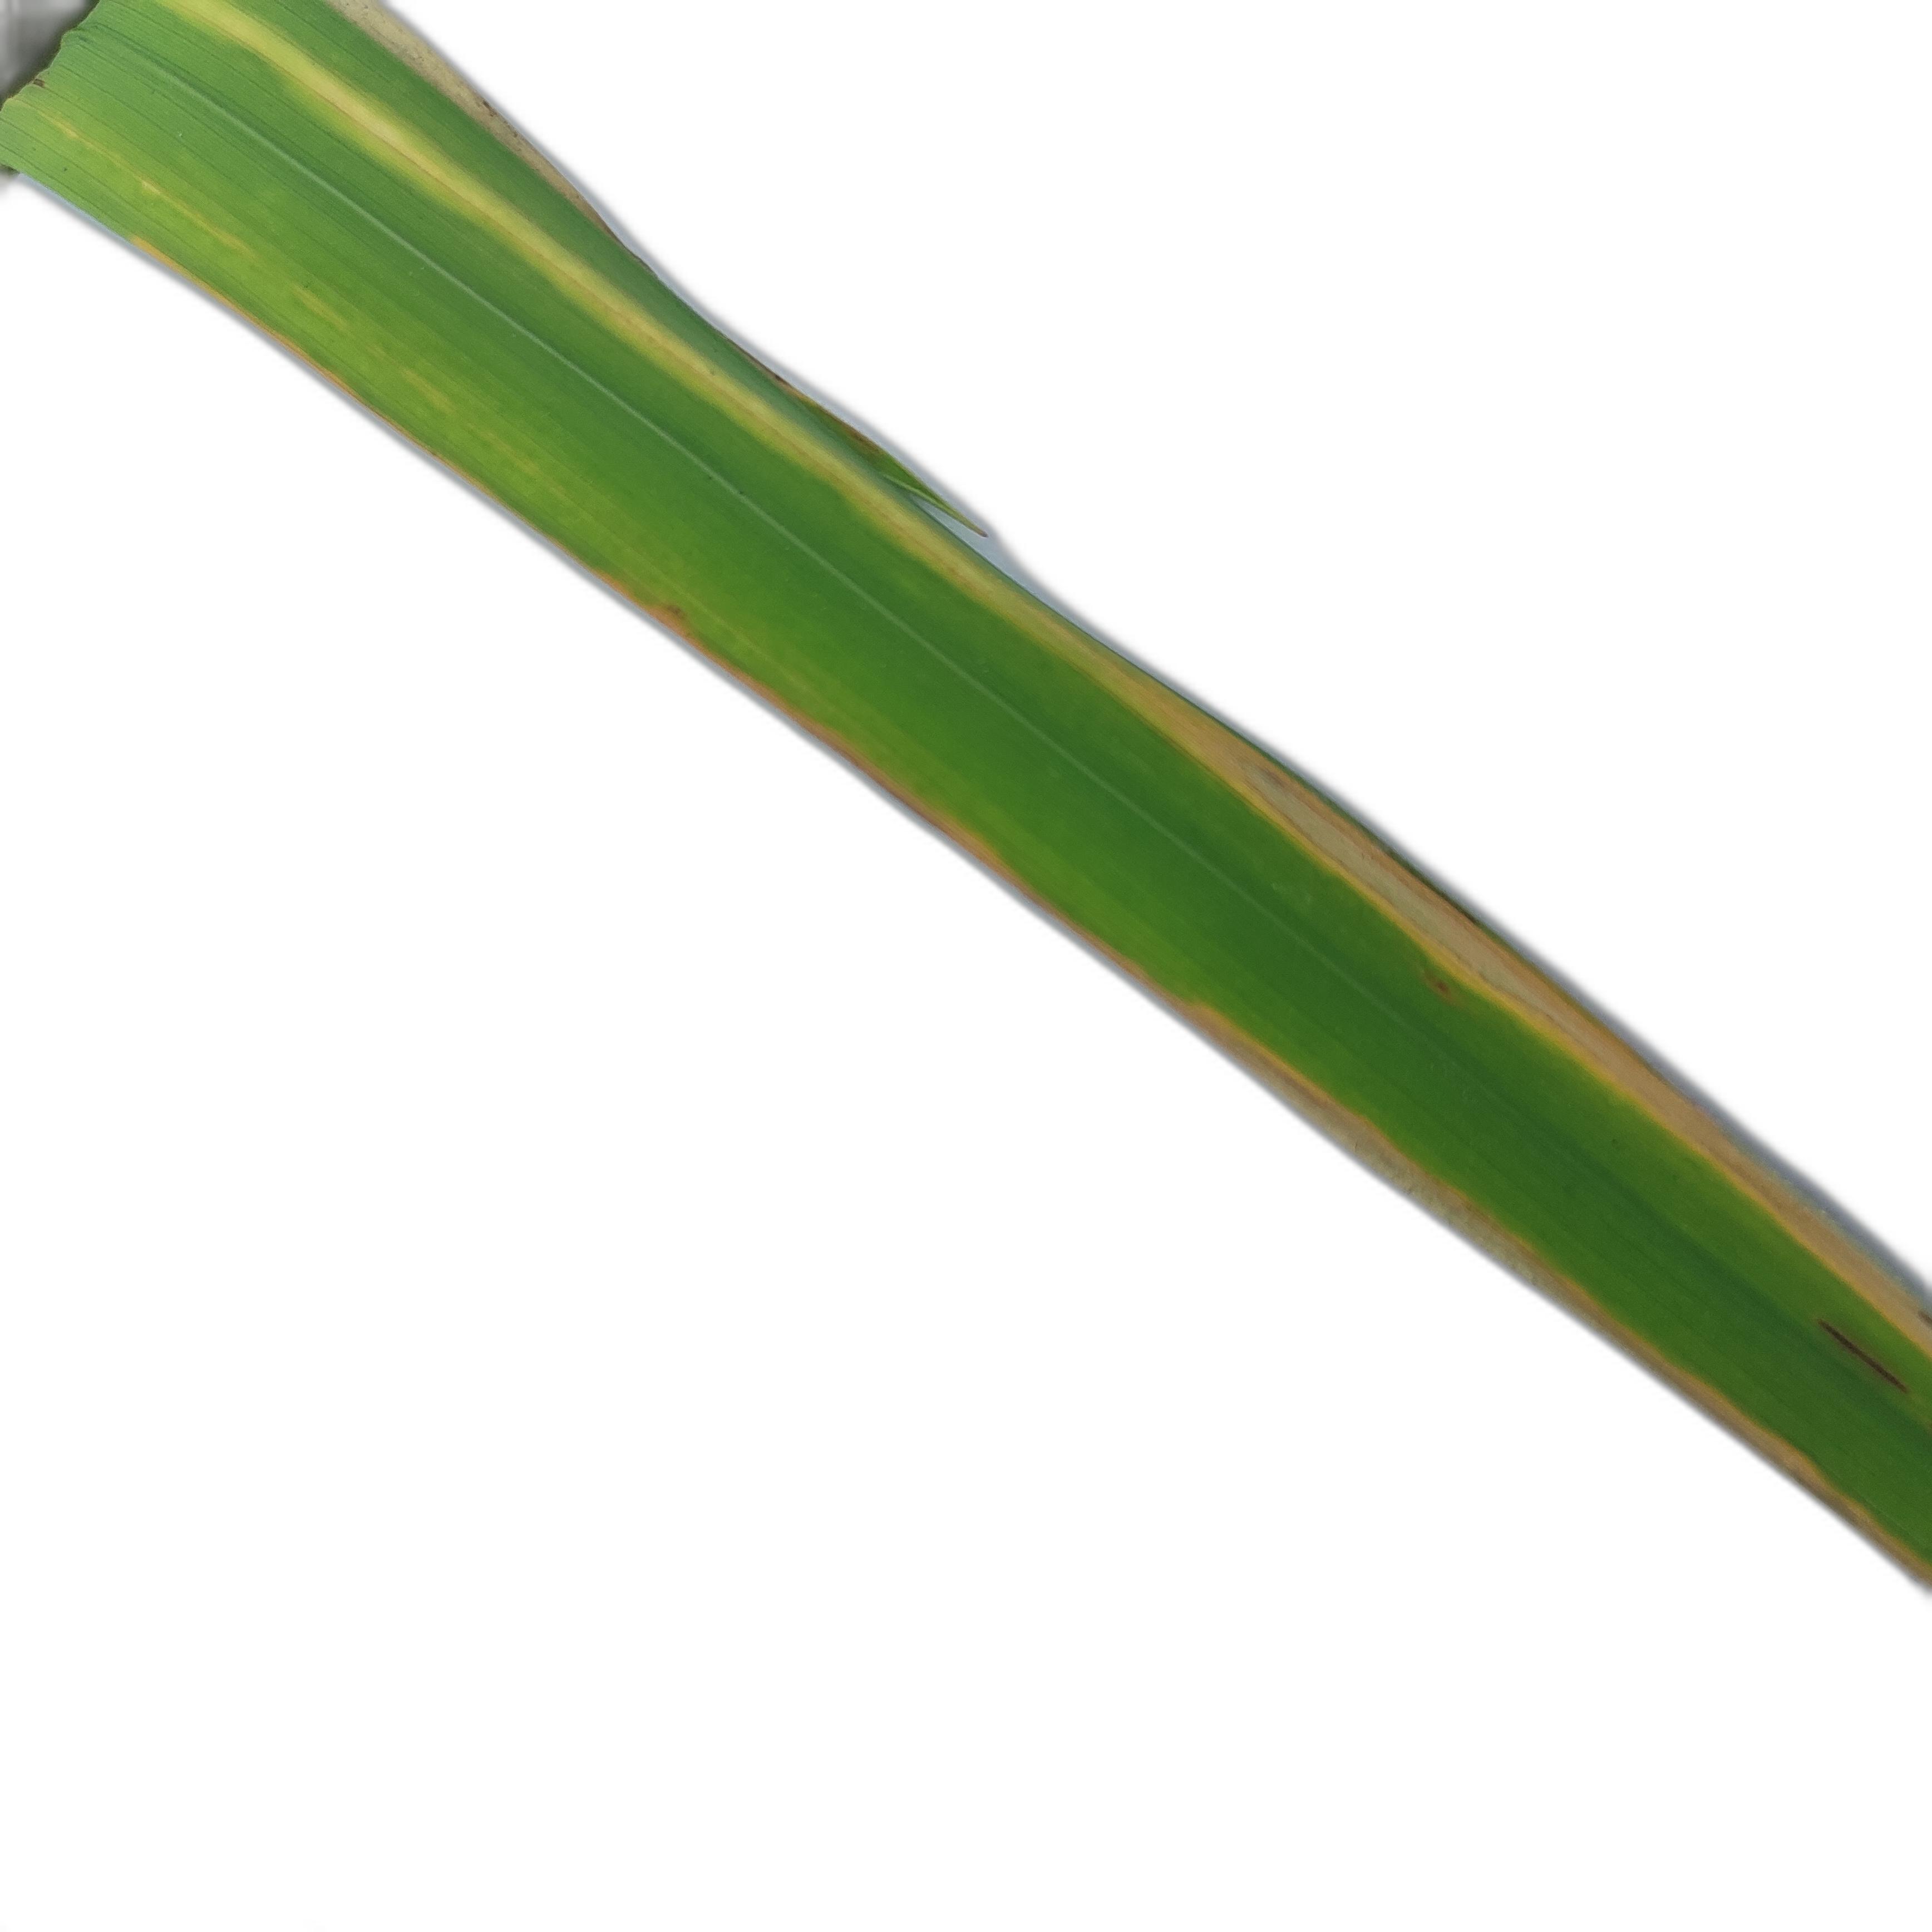
Label: Leaf Scald